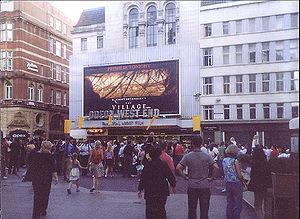
Manoj Nelliyattu Shyamalan, plus connu sous le nom de M. Night Shyamalan [ˈʃæ.mæ.lɔːn], est un réalisateur américain d’origine indienne, scénariste, producteur et acteur de cinéma né le 6 août 1970 à Pondichéry. Il a notamment été nommé à deux reprises aux Oscars pour sa réalisation et son scénario de Sixième Sens, en 1999.